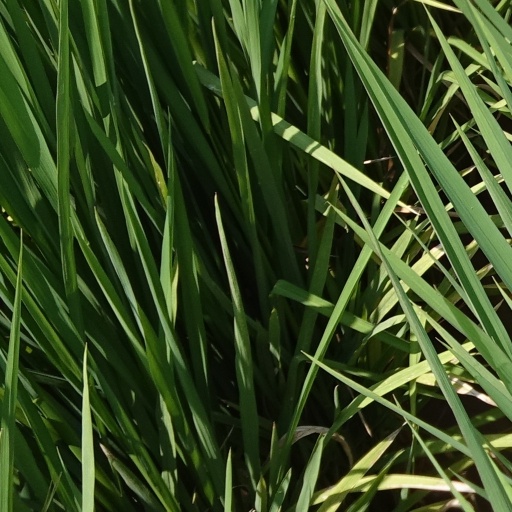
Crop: rice